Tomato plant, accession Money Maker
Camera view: tilt-top (135 deg); turntable rotation: 180 degrees
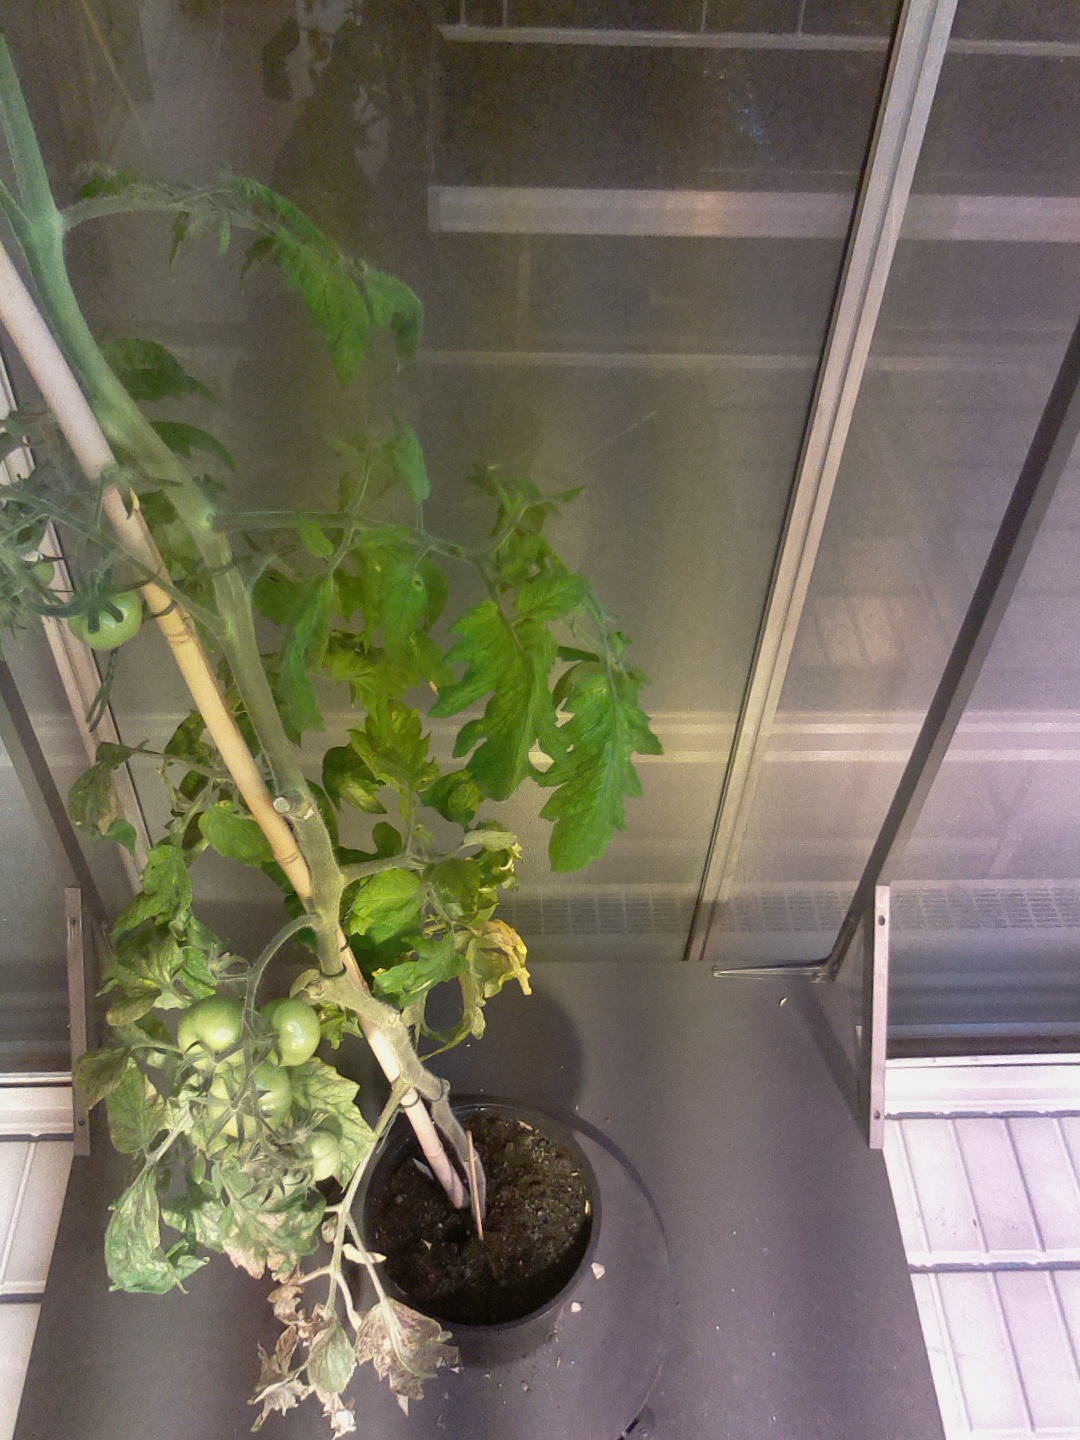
BBCH growth stage 77: 70%-80% of final fruit size